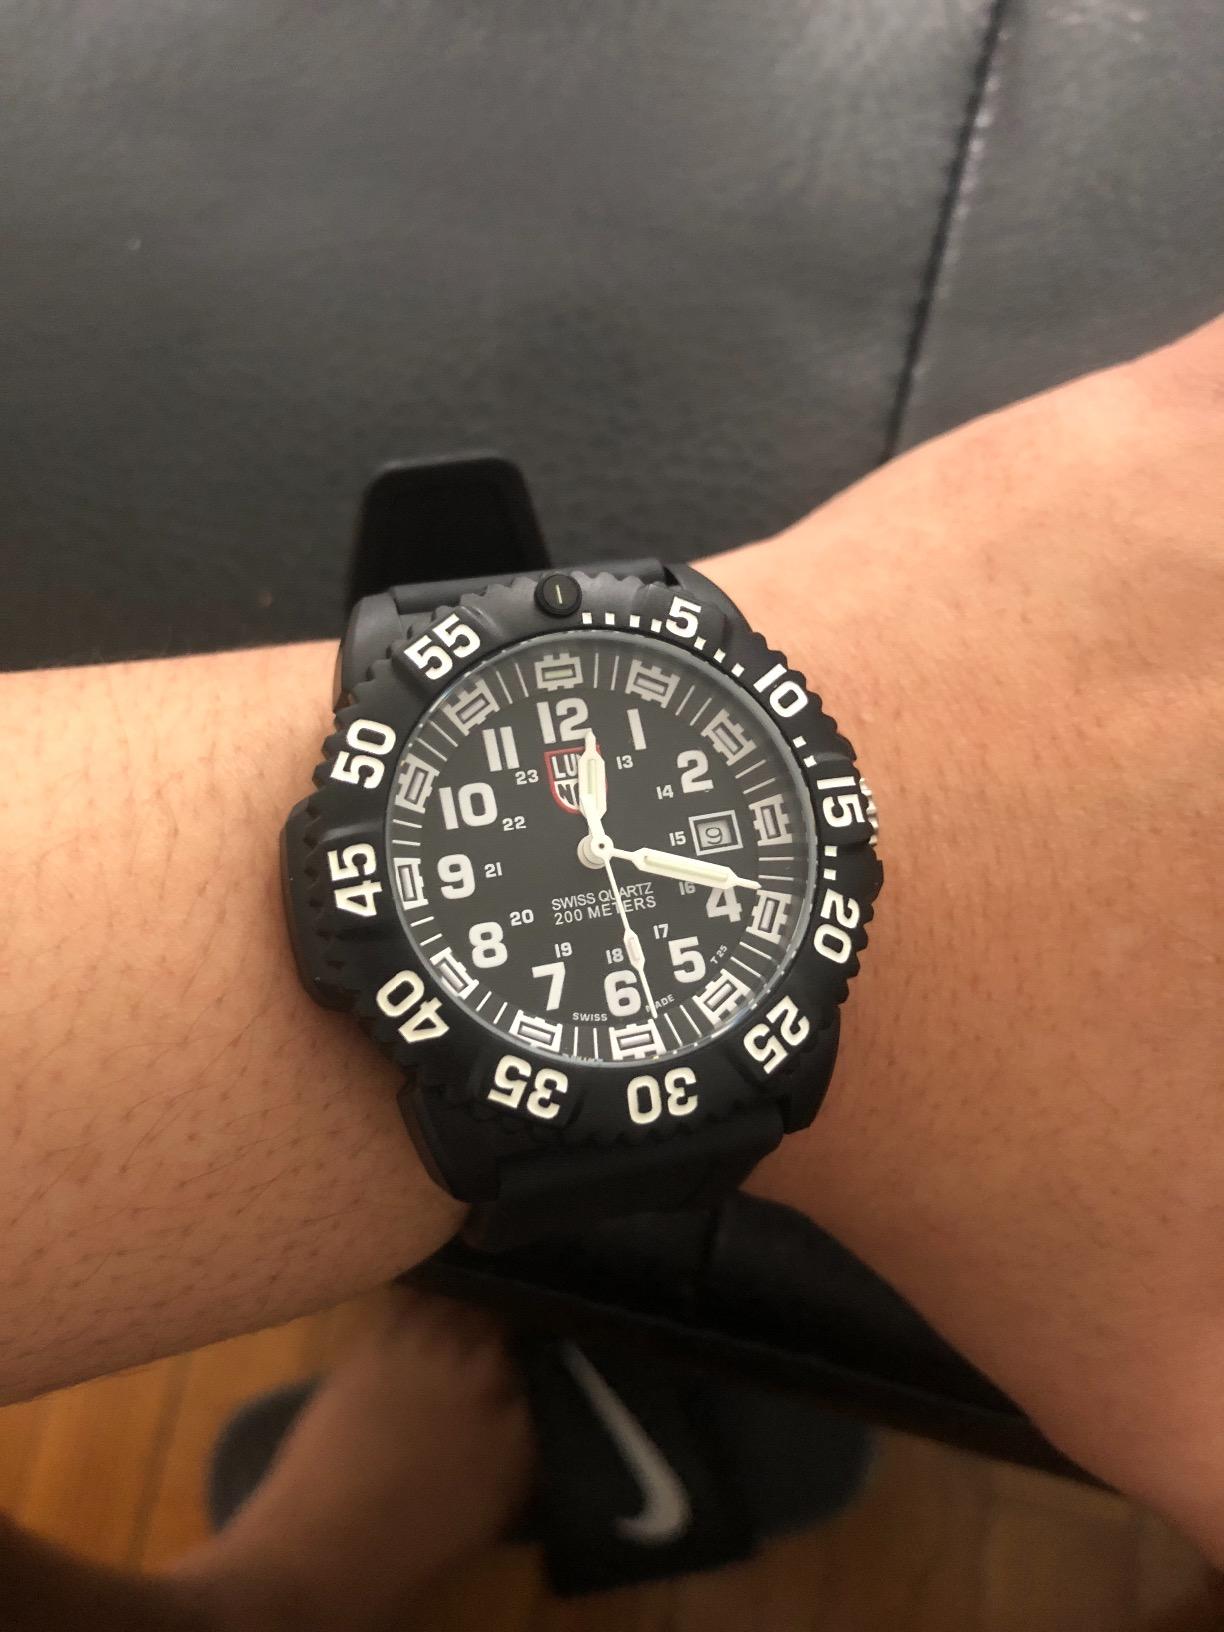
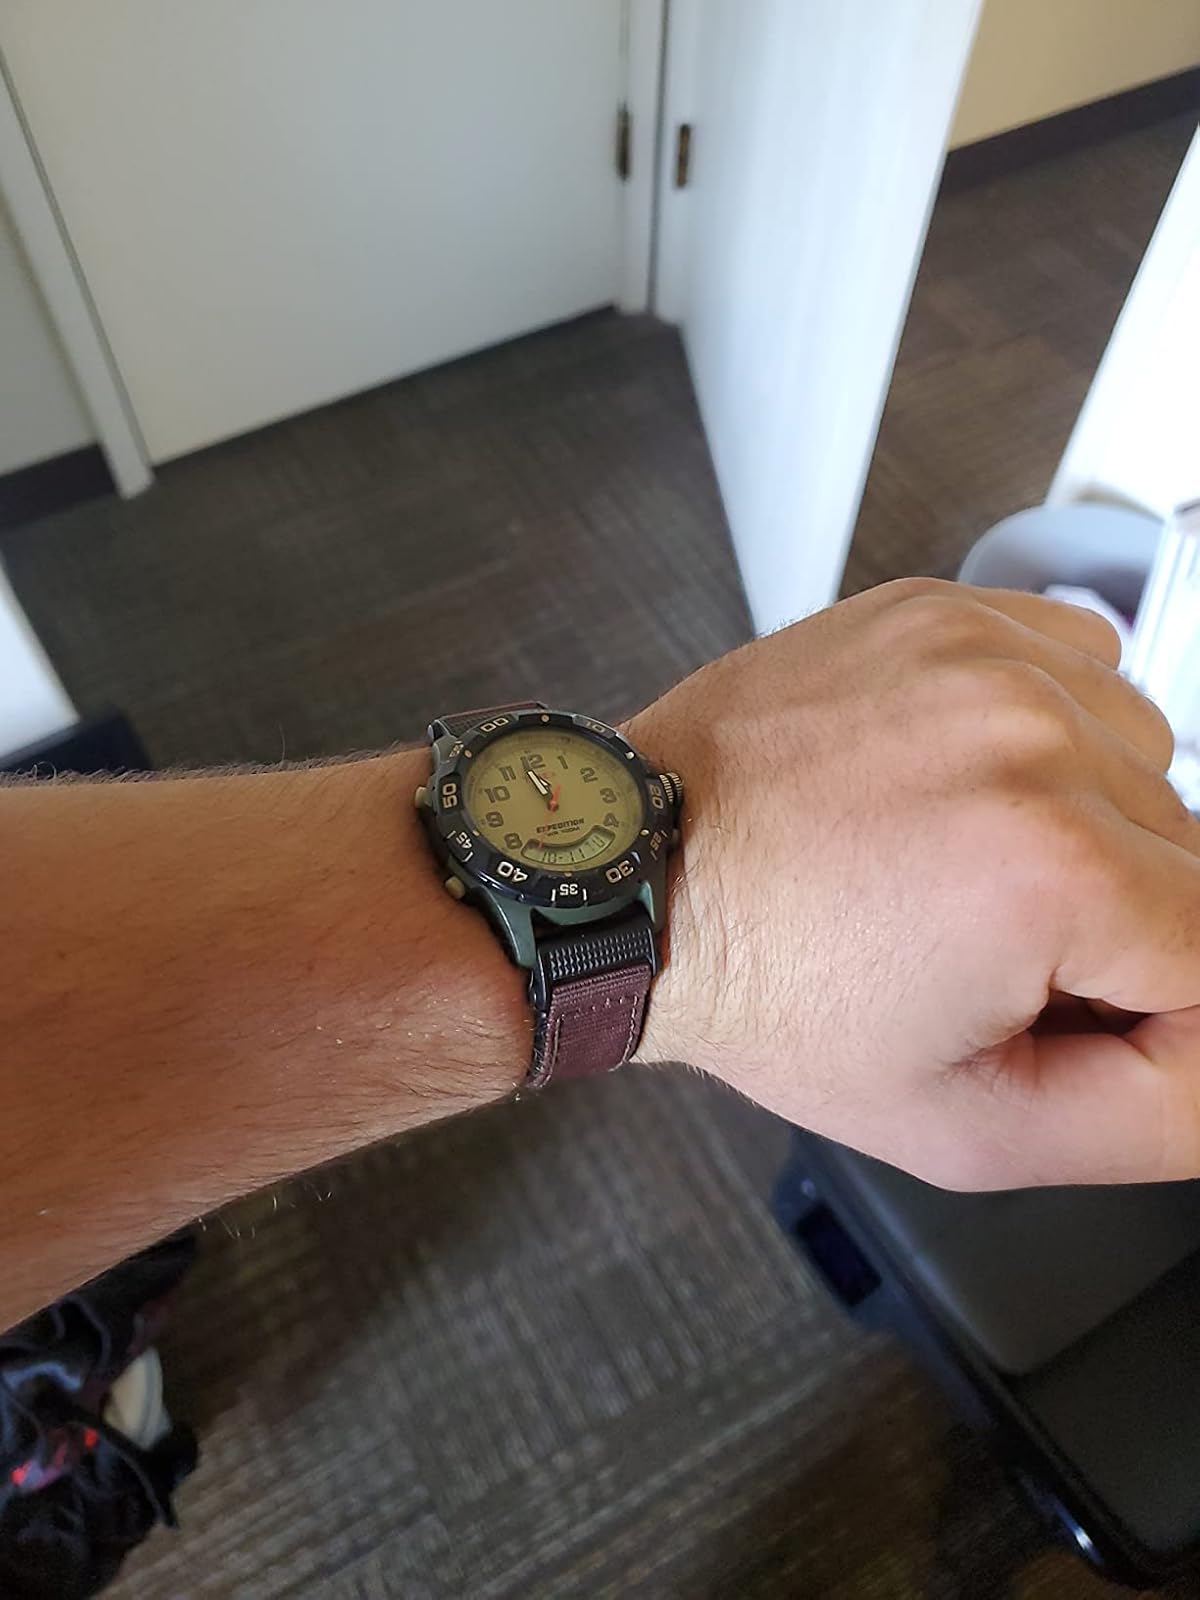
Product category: accessories_watch
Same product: no